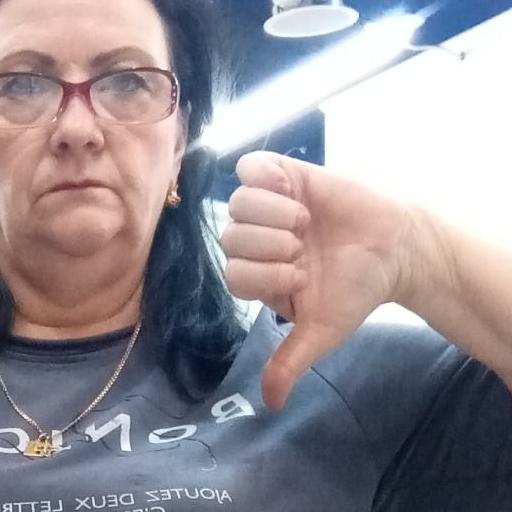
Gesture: dislike